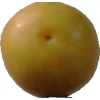
Label: cherry_wax